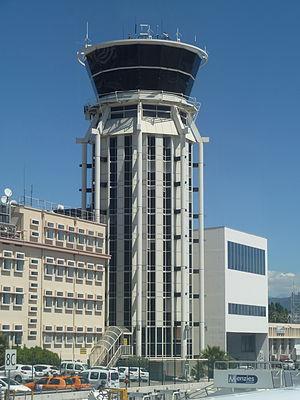
Tour de contrôle